Spadina House

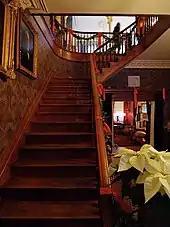
The interior of the house showcases Victorian and Edwardian styles of residential architecture.

The architecture of the Austin Home is inspired by the second empire architectural style combined with elements of later Victorian and Edwardian style. The exterior features that it is known for are its bay windows, its brick and stone terrace, the brick chimneys, and the botanically themed carved keystones. The estate ground's oldest building is a wood stable from the mid-19th century, which was attached to the old coach house, and was once used as a gardener's shed until the end of the 1920s. The interior of the house showcases the Victorian and Edwardian components through its floating staircase in the central hall, high baseboards, ceiling medallions, plaster crown mouldings and hardwood floors. This home is separated into 14 rooms and six common areas, in which various new art pieces and decorations are showcased.